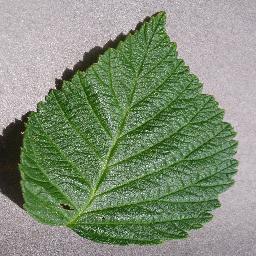
Label: Raspberry___healthy